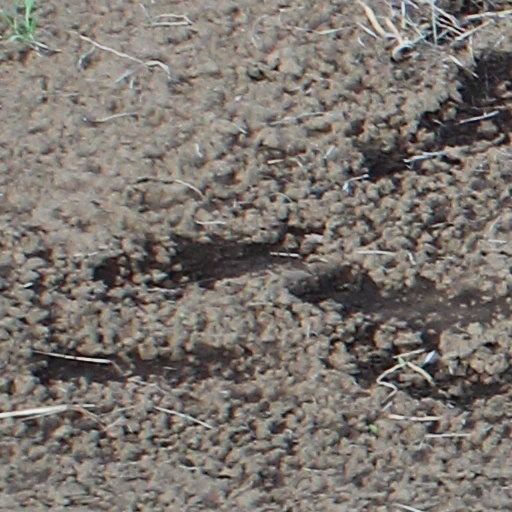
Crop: wheat